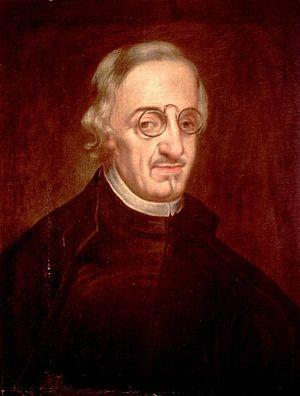
Antonio de Solís y Ribadeneyra est un dramaturge et historien espagnol. Il est considéré comme l'un des plus grands écrivains espagnol de l'époque baroque.